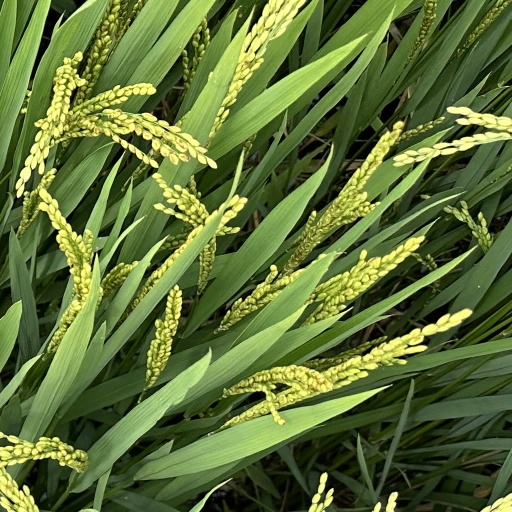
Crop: rice